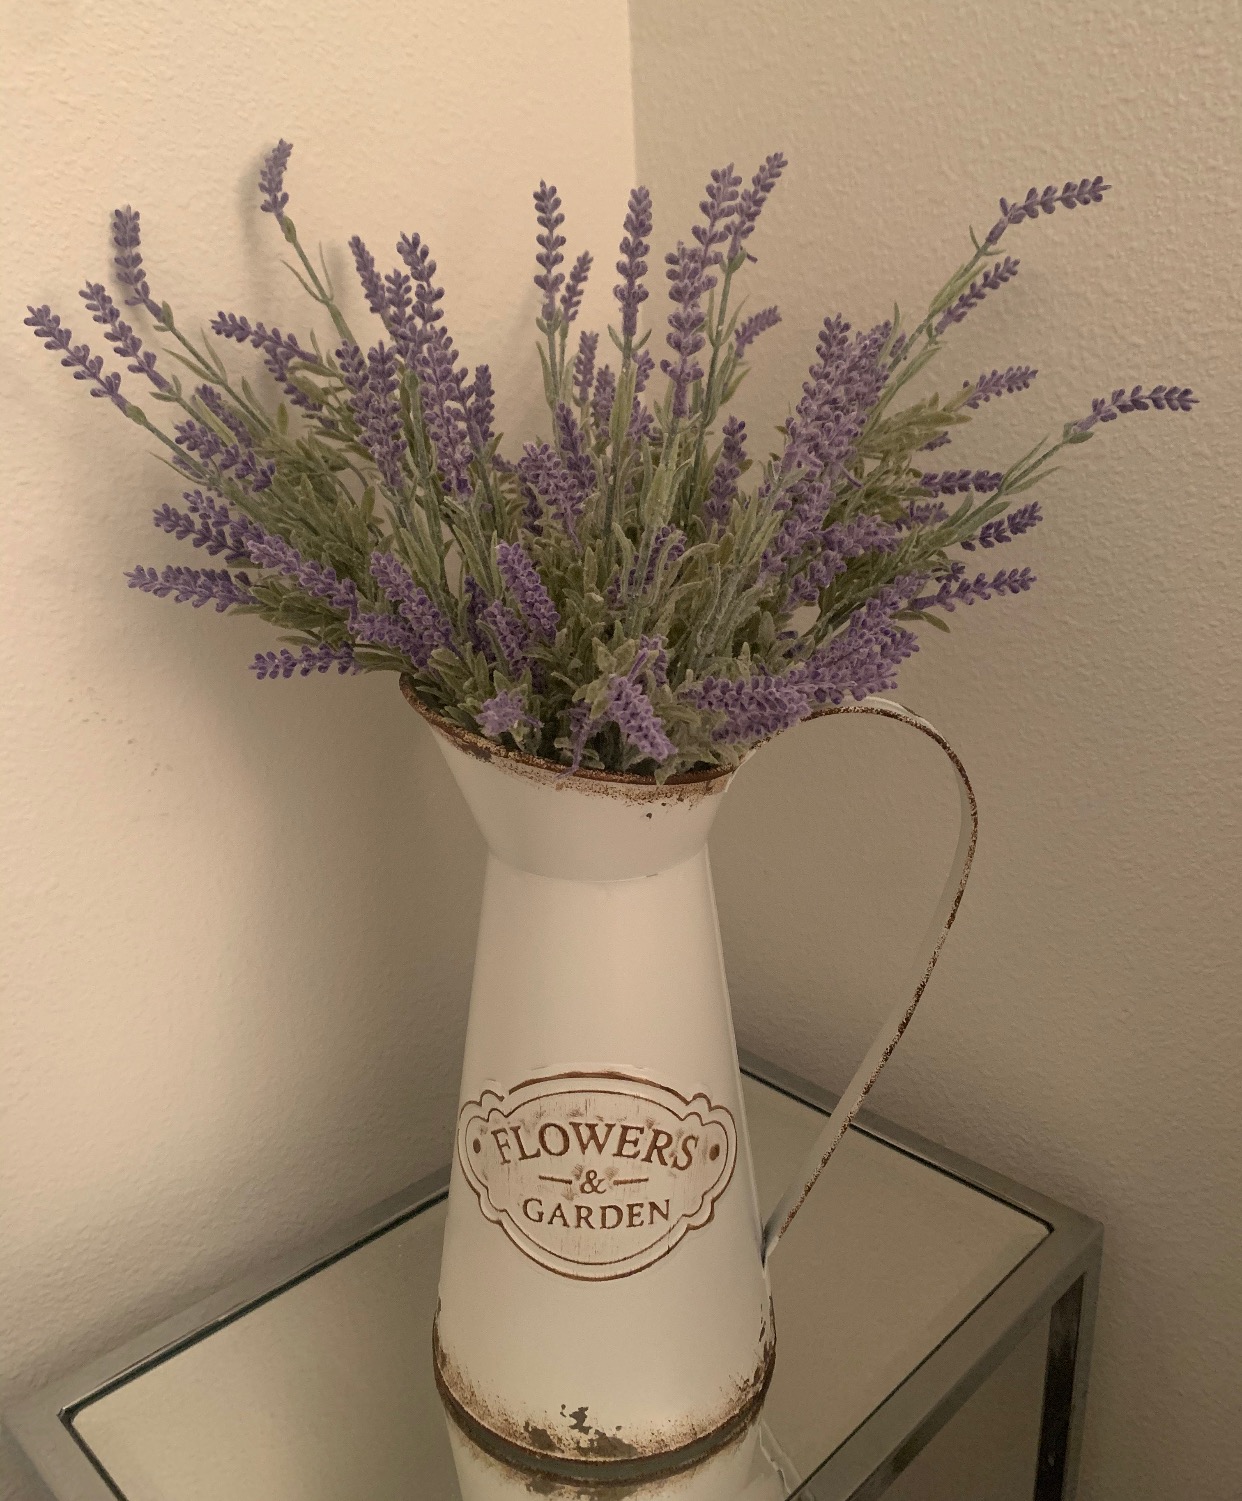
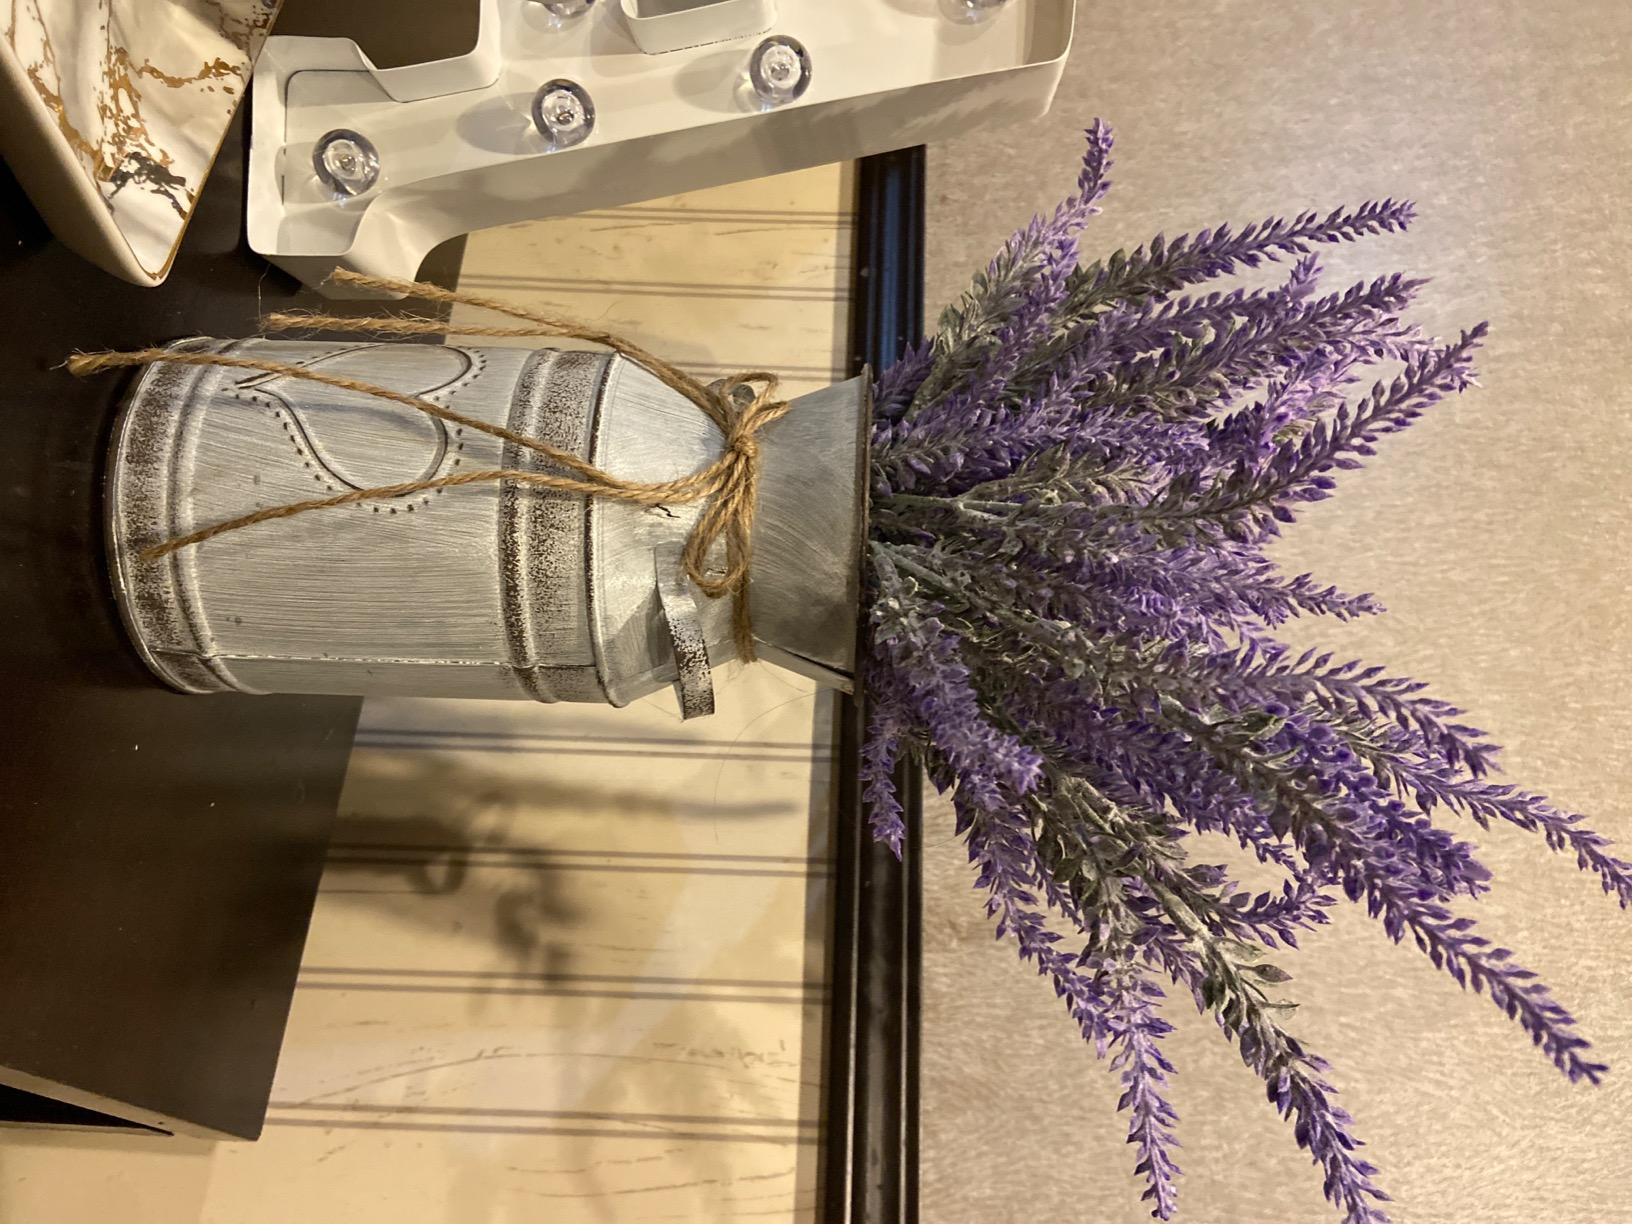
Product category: vase
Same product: no